Al Mahrah Governorate

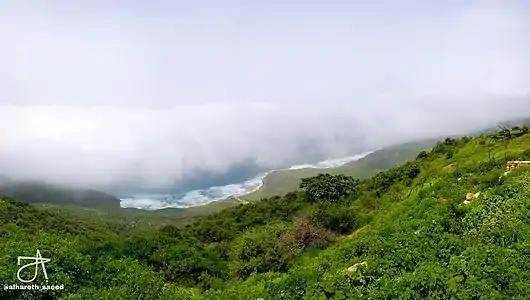
al-Hawf in al-Mahrah during the annual "Khareef" season

Al Mahrah Governorate is divided into the following 10 districts. These districts are further divided into sub-districts, and then further subdivided into villages: